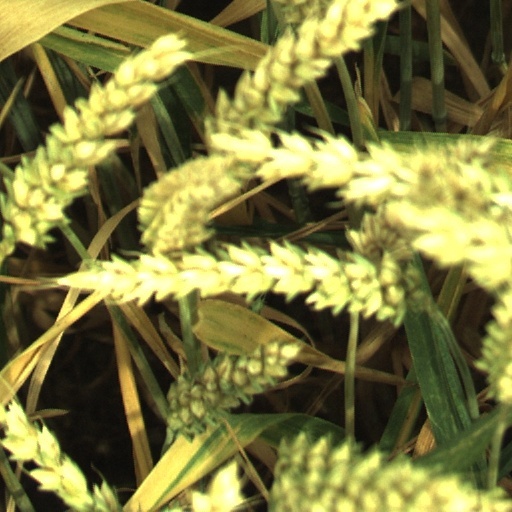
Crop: wheat